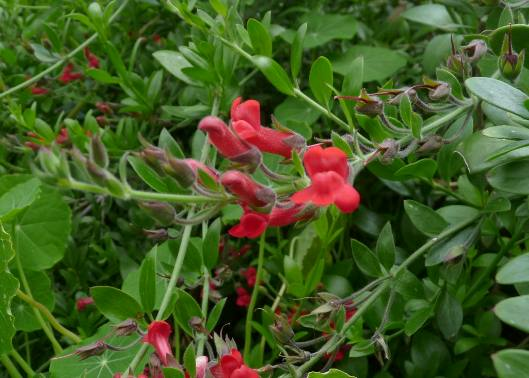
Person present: No